Isocitrate dehydrogenase

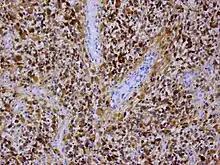
Expression of mutated IDH1 protein in a case of CNS WHO grade 4 astrocytoma. Immunohistochemistry using a mouse monoclonal antibody targeting the IDH1 R132H mutation.

Specific mutations in the isocitrate dehydrogenase gene "IDH1" have been found in several tumor types, notably brain tumors including astrocytoma and oligodendroglioma. Patients whose tumor had an IDH1 mutation had longer survival compared to patients whose tumor had an IDH1 wild type. Furthermore, mutations of IDH2 and IDH1 were found in up to 20% of cytogenetically normal acute myeloid leukemia (AML). These mutations are known to produce D-2-hydroxyglutarate from alpha-ketoglutarate. D-2-hydroxyglutarate accumulates to very high concentrations which inhibits the function of enzymes that are dependent on alpha-ketoglutarate. This leads to a hypermethylated state of DNA and histones, which results in different gene expression that can activate oncogenes and inactivate tumor-suppressor genes. Ultimately, this may lead to the types of cancer described above. Somatic mosaic mutations of this gene have also been found associated to Ollier disease and Maffucci syndrome. However, recent studies have also shown that D-2-hydroxyglutarate may be converted back into alpha-ketoglutarate either enzymatically or non-enzymatically. Further studies are required to fully understand the roles of IDH1 mutation (and D-2-hydroxyglutarate) in cancer. Recent research highlighted cancer-causing mutations in isocitrate dehydrogenase which may cause accumulation of the metabolite D-2-hydroxyglutarate (D-2HG). Notarangelo et al. showed that such high concentrations of D-2HG could act as a direct inhibitor of lactate dehydrogenase in mouse T cells. Inhibition of this metabolic enzyme altered glucose metabolism in the T cells and inhibited their proliferation, cytokine production, and ability to kill target cells.